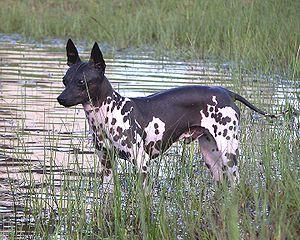
L'American Hairless terrier est une race de chien anciennement considérée comme une variante du Rat Terrier .Le AHT n'est pas reconnu par la FCI mais il appartient au Groupe des terriers. Il a été reconnu le 1ᵉʳ janvier 2004 par le United Kennel Club qui considère l'AHT comme une race séparée de terriers.